Tom Brady

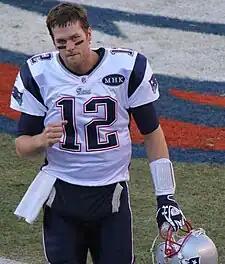
Brady in Denver in 2011

In the 2009 season opener against the Bills, Brady's first game in more than a year, he threw for 378 yards and two touchdowns. In the final three minutes of the game, the Patriots were down 24–13 before Brady and tight end Benjamin Watson connected on two straight touchdowns to lead the Patriots to a 25–24 win. He won AFC Offensive Player of the Week for his performance against the Bills.